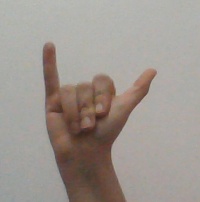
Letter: ya